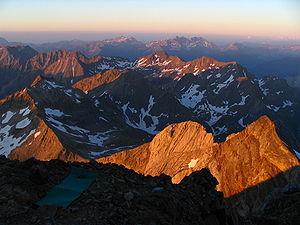
Le Vignemale, plus précisément la pique Longue, est un sommet des Pyrénées, situé à la frontière franco-espagnole, dans le massif du Vignemale. Avec ses 3 298 m, c'est le point culminant des Pyrénées françaises, de la région Occitanie et de l'ancienne province de Gascogne. C'est aussi le 16ᵉ plus haut sommet de toute la chaîne des Pyrénées selon la liste officielle des 212 pics à plus de 3 000 mètres pyrénéens.